Charles Hope-Weir

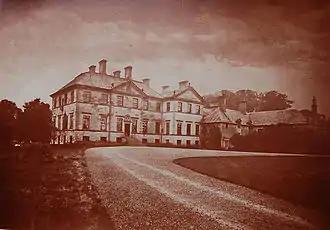
Old photo of Craigiehall

Born The Hon. Charles Hope, he was the second son of Charles Hope, 1st Earl of Hopetoun and Lady Henrietta Johnstone, daughter of William Johnstone, 1st Marquess of Annandale. In 1730 he inherited the Craigiehall estate, in the parish of Dalmeny, West Lothian, from his uncle, the 2nd Marquess of Annandale. He adopted the name Hope-Weir, and the arms of the Weir family, on his marriage in 1733 to Catherine Weir, daughter and heiress of the Weir Baronets of Blackwood, Lanarkshire. The family name was later changed to Hope-Vere.